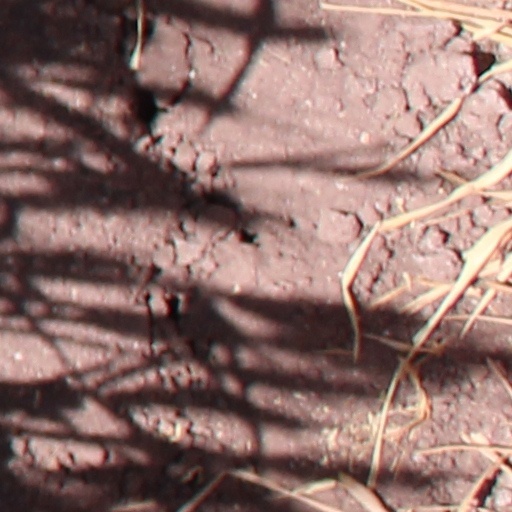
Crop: wheat